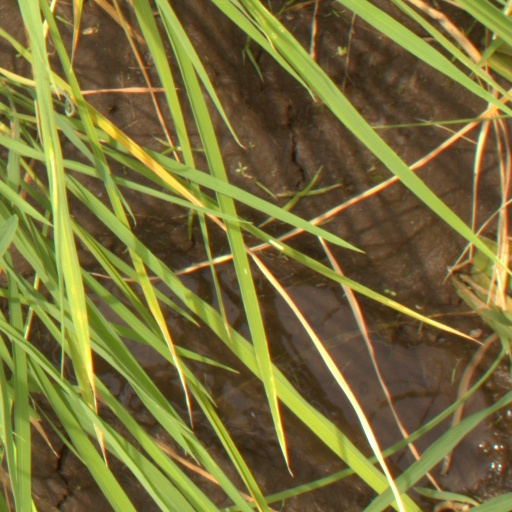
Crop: rice